COM Express

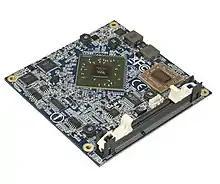
COM Express Type 6 Module "VIA COMe-8X92" with VIA Nano X2

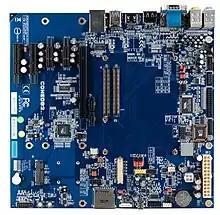
COM Express Carrier Board

COM Express is a form factor for computer-on-modules (COMs), which are highly integrated and compact computers that can be used in design applications much like integrated circuit components. Each module integrates core CPU and memory functionality, the common I/O of a PC/AT, USB, audio, graphics (PEG), and Ethernet. All I/O signals are mapped to two high density, low profile connectors on the bottom side of the module. COM Express employs a mezzanine-based approach. The COM modules plug into a baseboard that is typically customized to the application. Over time, the COM Express mezzanine modules can be upgraded to newer, backwards-compatible versions. COM Express is commonly used in Industrial, military, aerospace, gaming, medical, transportation, Internet of things, and general computing embedded applications.